Canons Regular of the Holy Sepulchre

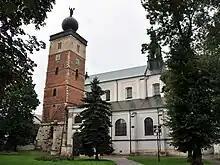
Church of the Holy Sepulchre, Miechów, Poland.

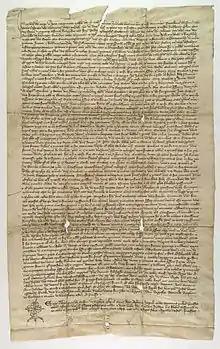
Witness statements of income of the monastery of the Church of the Holy Sepulchre, Miechów before the papal nuncio in 1349.

In Poland, they were notably active in the Church of the Holy Sepulchre, Miechów, which received many privileges from Casimir of Bytom, and Casimir II the Just after many Canons came to settle there after their expulsion from the Holy Land. After the ultimate fall of the Kingdom of Jerusalem to the Muslims in 1291, the Superior of the convent at Miechów took the title of General of the order, later claiming the style of Grand Prior, and Miechów became the headquarters of the organisation for centuries. Here, the order initiated the custom of setting up, decorating, and visiting "Christ's grave"s on the last days of the Passion Week. It was in Miechów that the oldest replica of the Holy Sepulchre in Europe, the goal of numerous pilgrims, has been preserved. In Poland, they also receives privileges from Przemysł II.